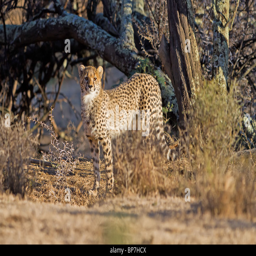
biological species in the bush , looking straight at the camera in good early morning light